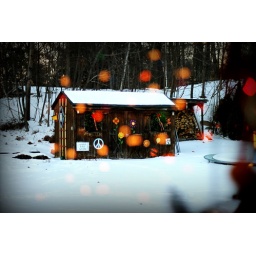
View of my garden shed through the door with the Christmas tree lights reflected in the glass.